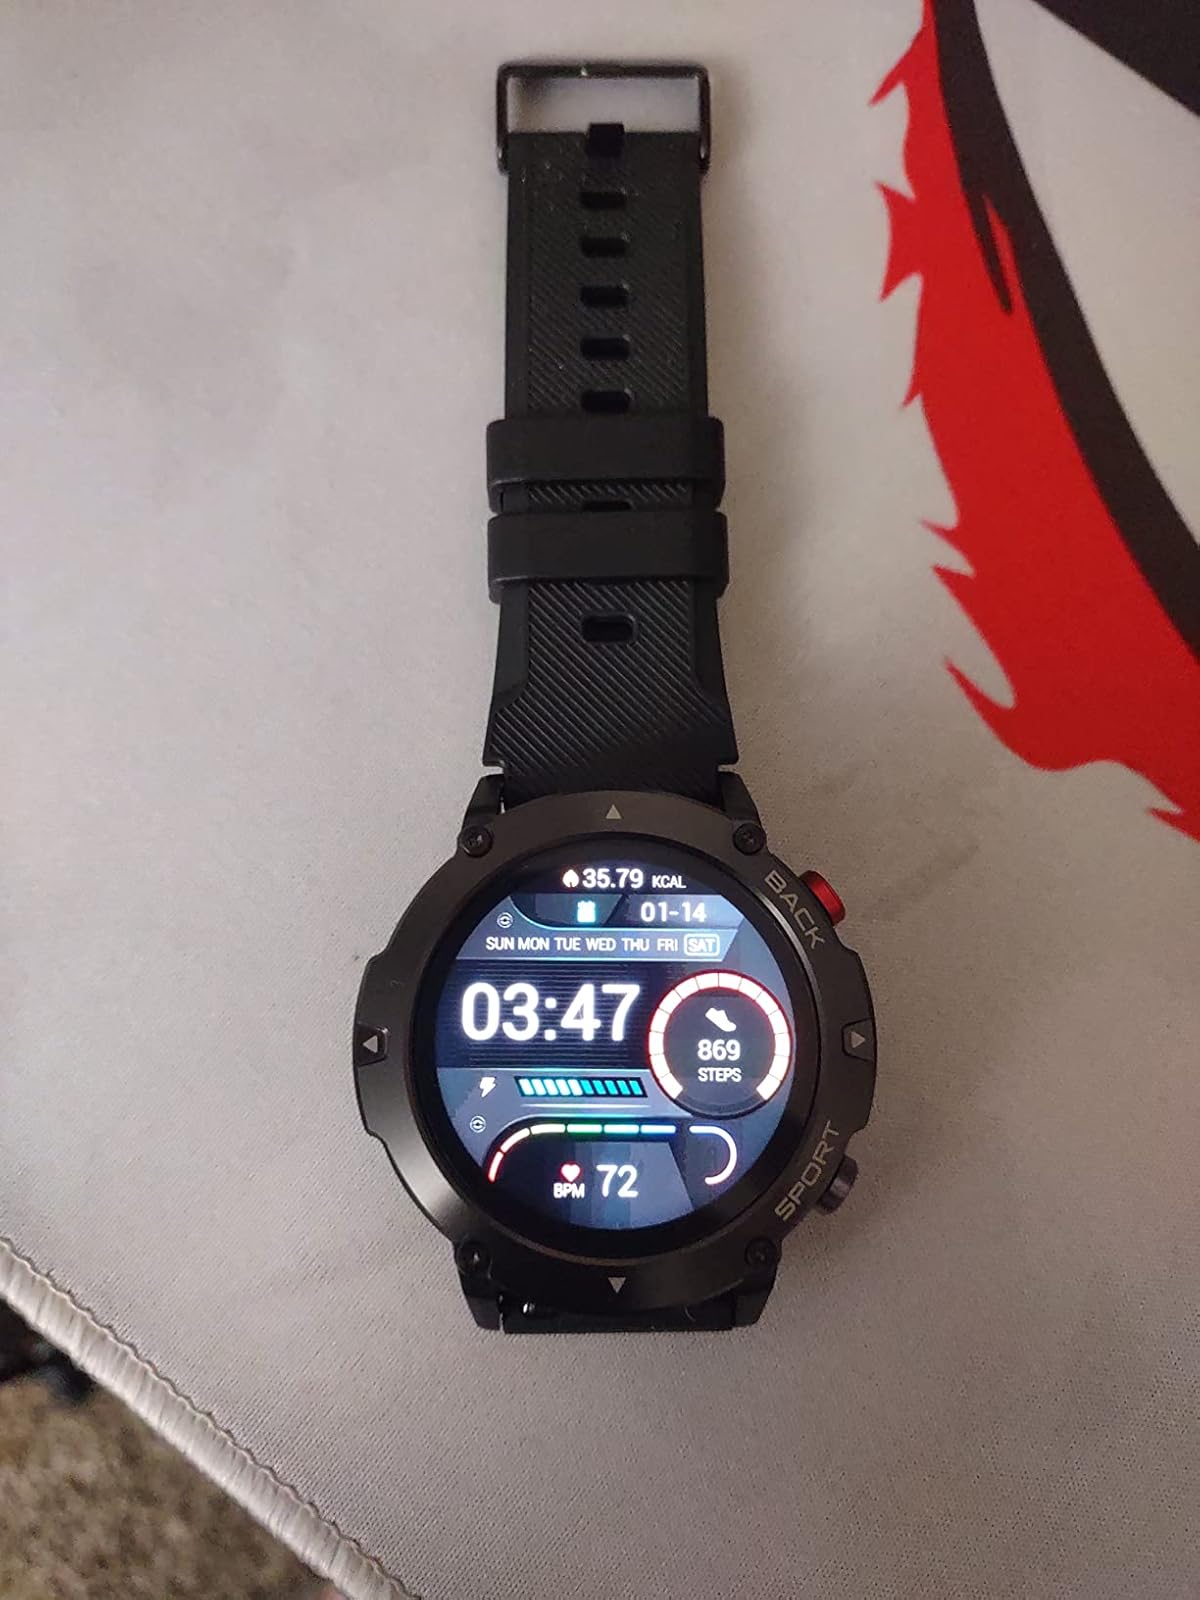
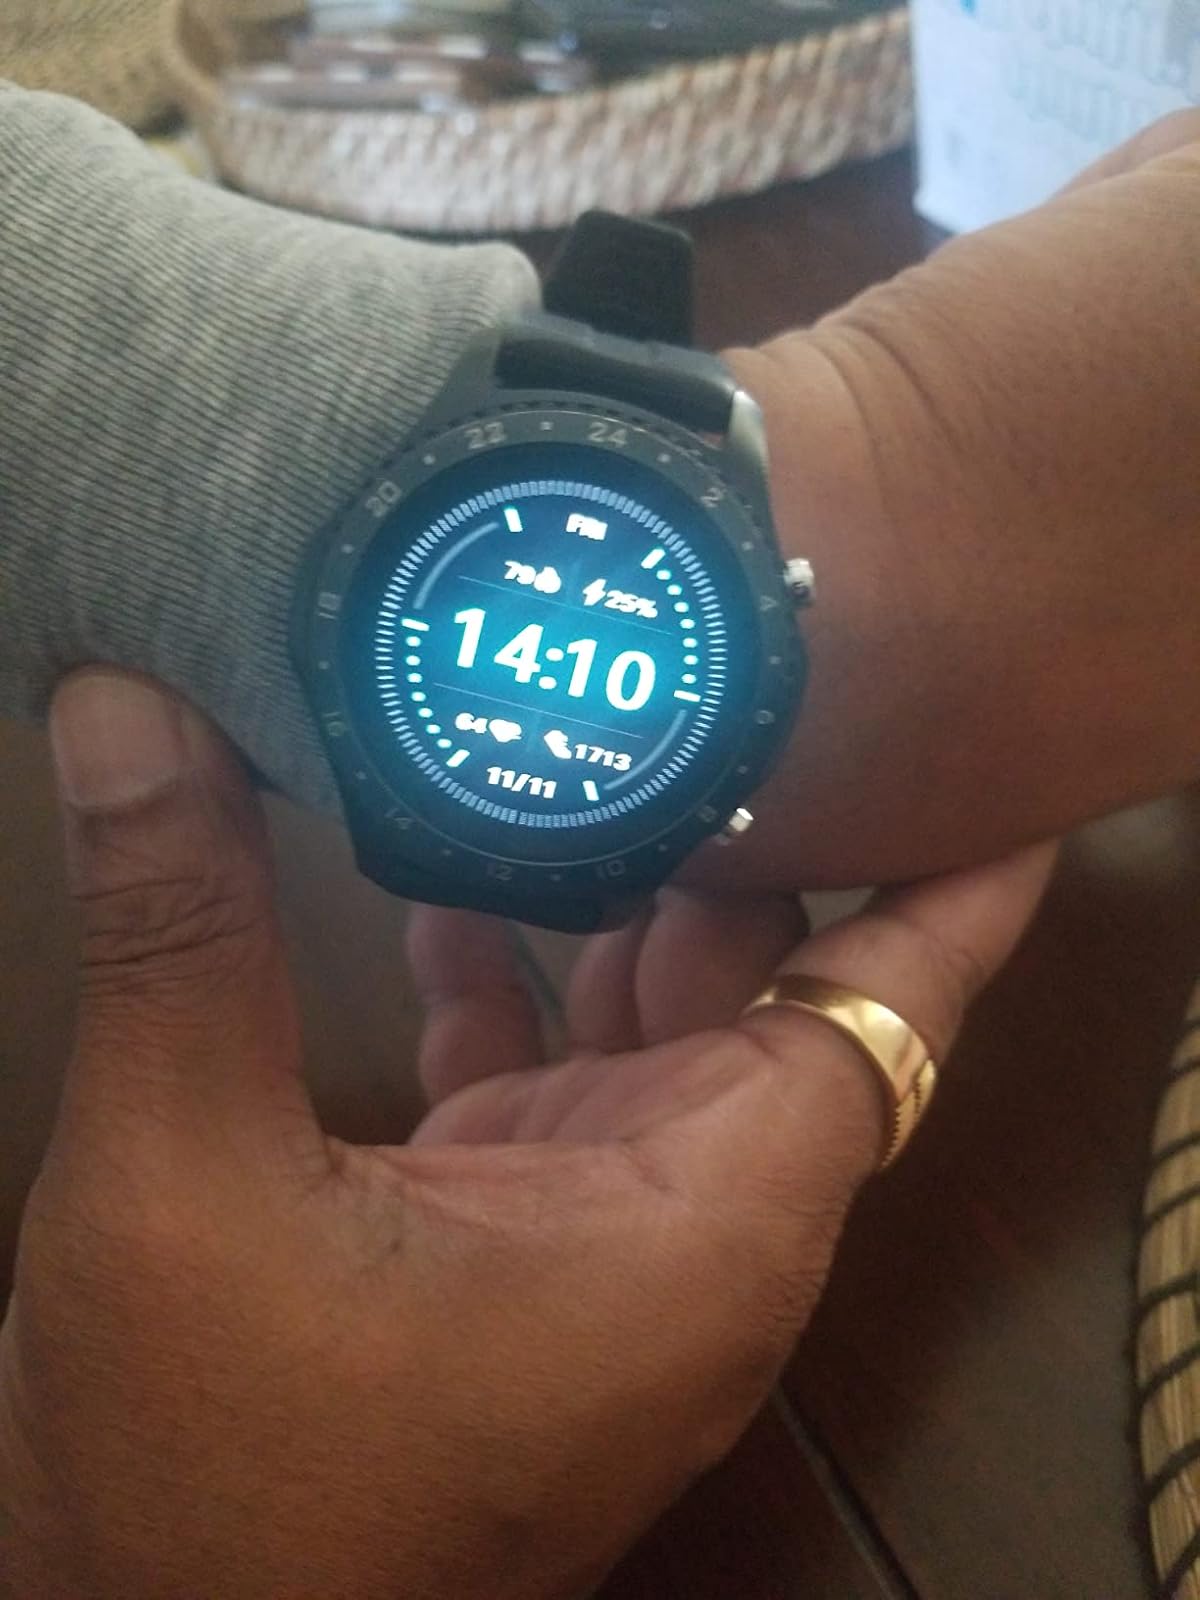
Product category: smartwatch
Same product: no